Jane Sanders Stadium

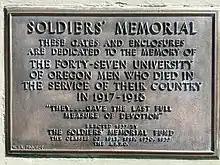
Memorial plaque dedicated to soldiers who died in World War I

Jane Sanders Stadium was constructed on the site of the University's Howe Field stadium, which was built in 1935 with a $10,000 grant from the Works Progress Administration. Howe Field is still the name of the field itself, according to the Daily Emerald.